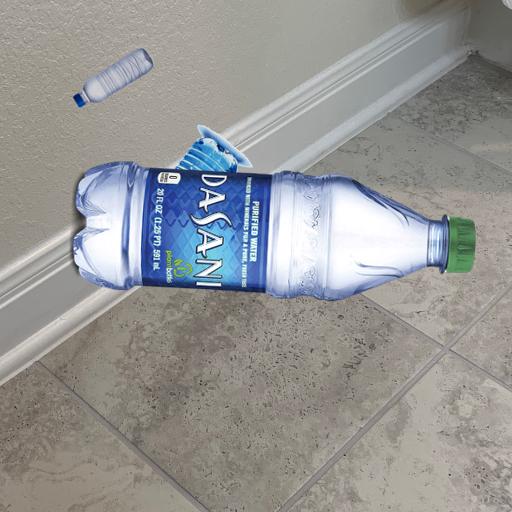
Label: bottles